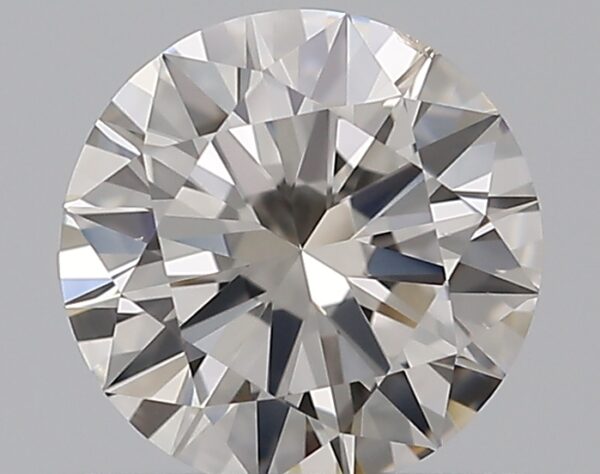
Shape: round
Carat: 0.5
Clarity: SI1
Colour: I
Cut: EX
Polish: EX
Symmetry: EX
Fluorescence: F
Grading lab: GIA
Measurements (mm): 5.12 x 5.15 x 3.07